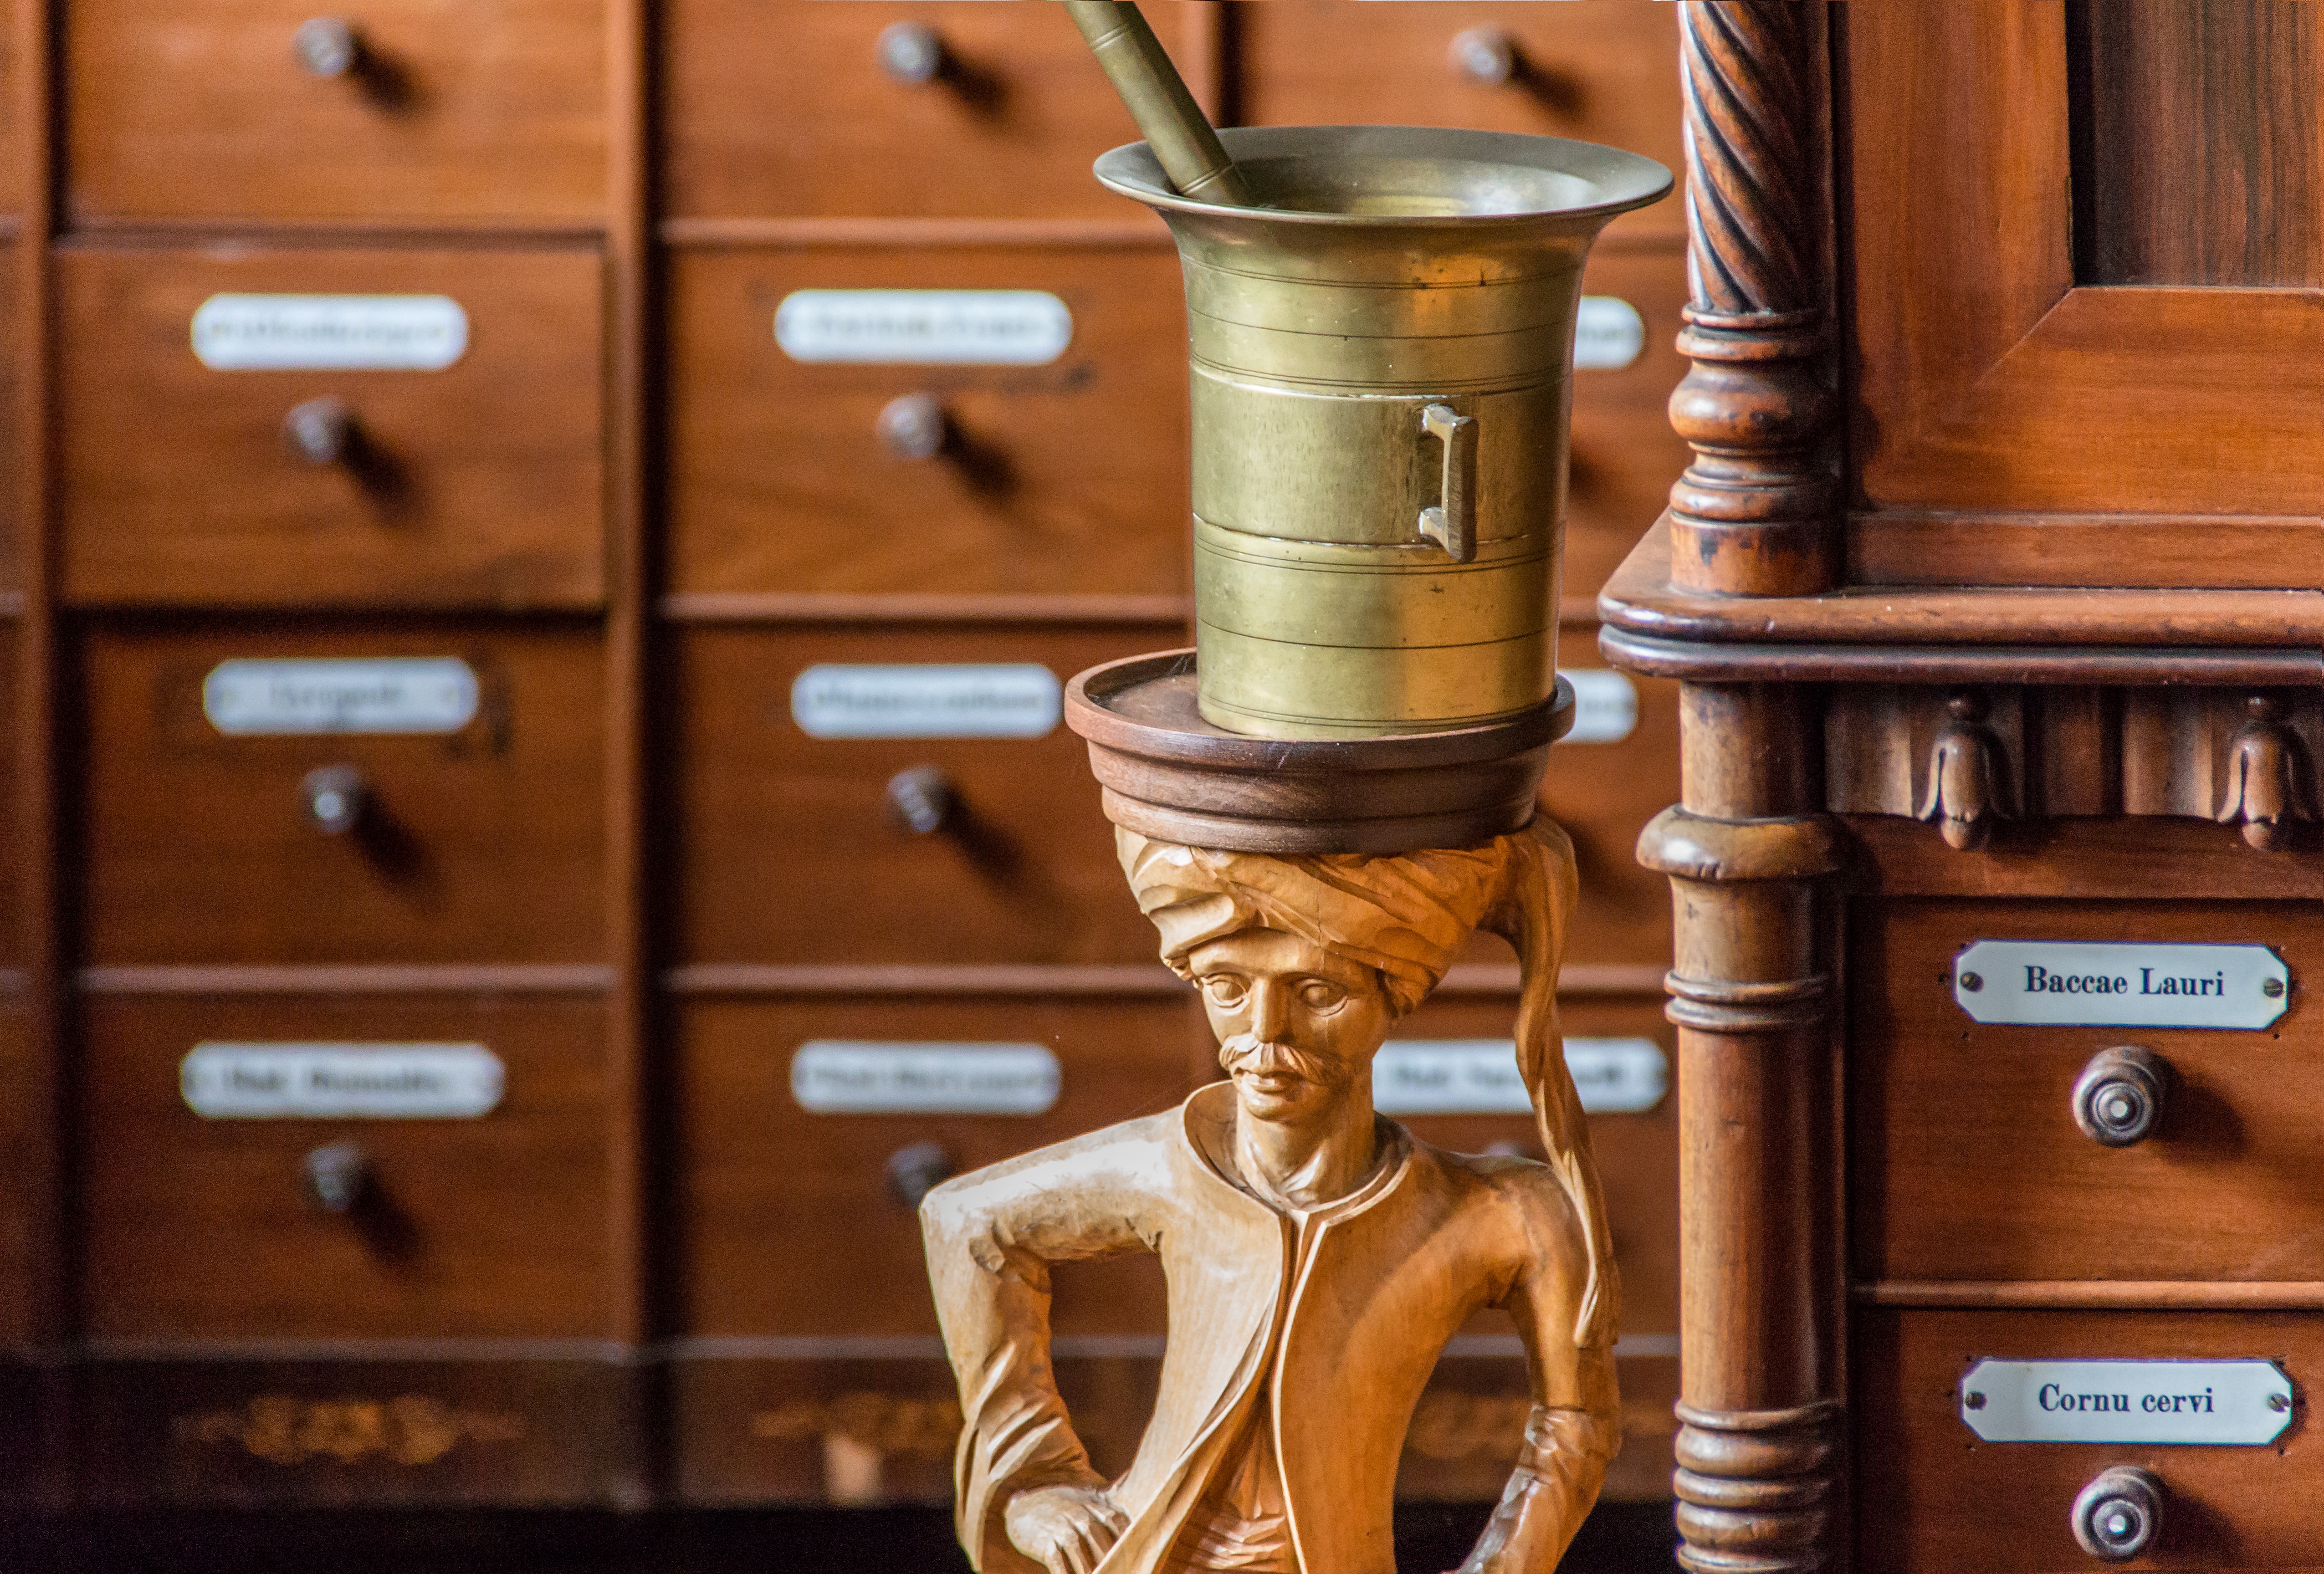
table, wood, antique, old, furniture, ornament, drawer, cabinet, drawers, pharmacy, carving, open air museum, kiel, knauf, man made object, apothekerschrank, apothecary cabinet, wooden manikin